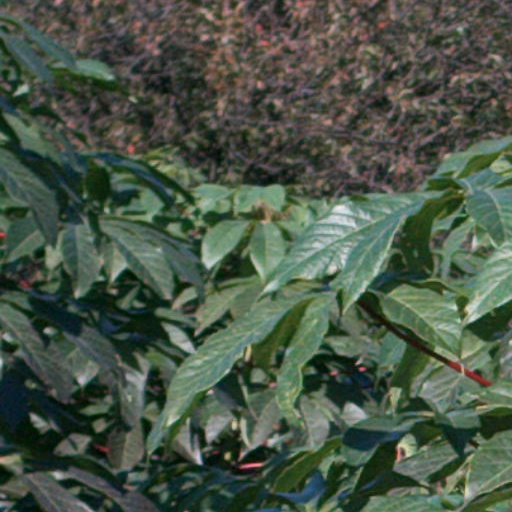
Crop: cassava